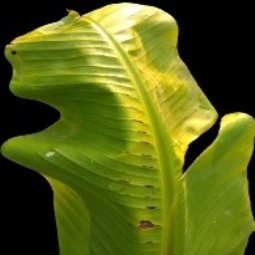
Label: Calcium